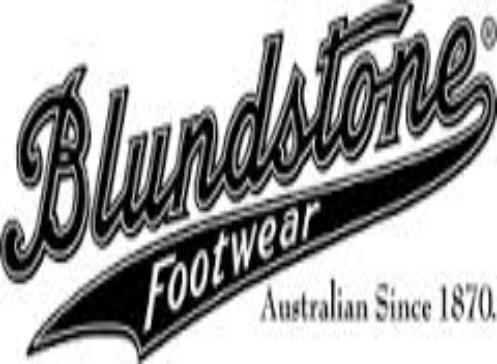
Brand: Blundstone
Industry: Clothes